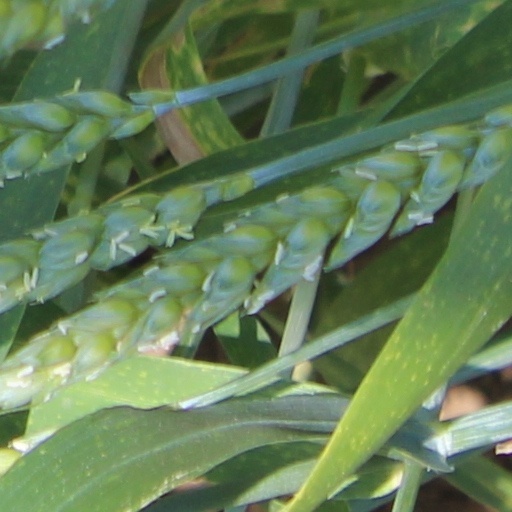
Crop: wheat